Great Britain at the 2012 Summer Olympics

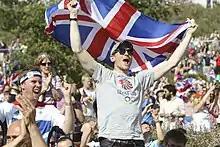
Fans celebrate Andy Murray winning gold, 5 August 2012

As the host nation, Great Britain were awarded a minimum of nine quota places in nine different events. Additional places have been secured by Richard Brickell in the men's skeet, Richard Faulds and Peter Wilson in the men's double trap and Georgina Geikie in women's 25 m pistol. In addition, a shooter that has qualified for one event may compete in others without affecting the quotas.